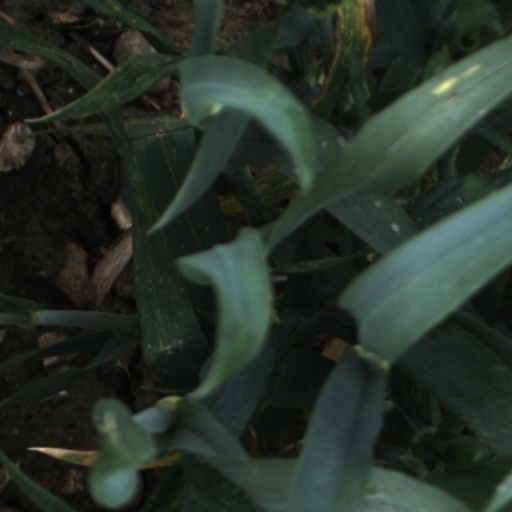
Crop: wheat